History of rail transport in Paraguay

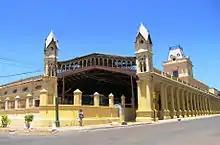
The station building in 2010

Of the public buildings that were finished before the war of 1870, the most noticeable are the Palace of Government and the Railway Station, which are still nowadays true icons of Asunción City.